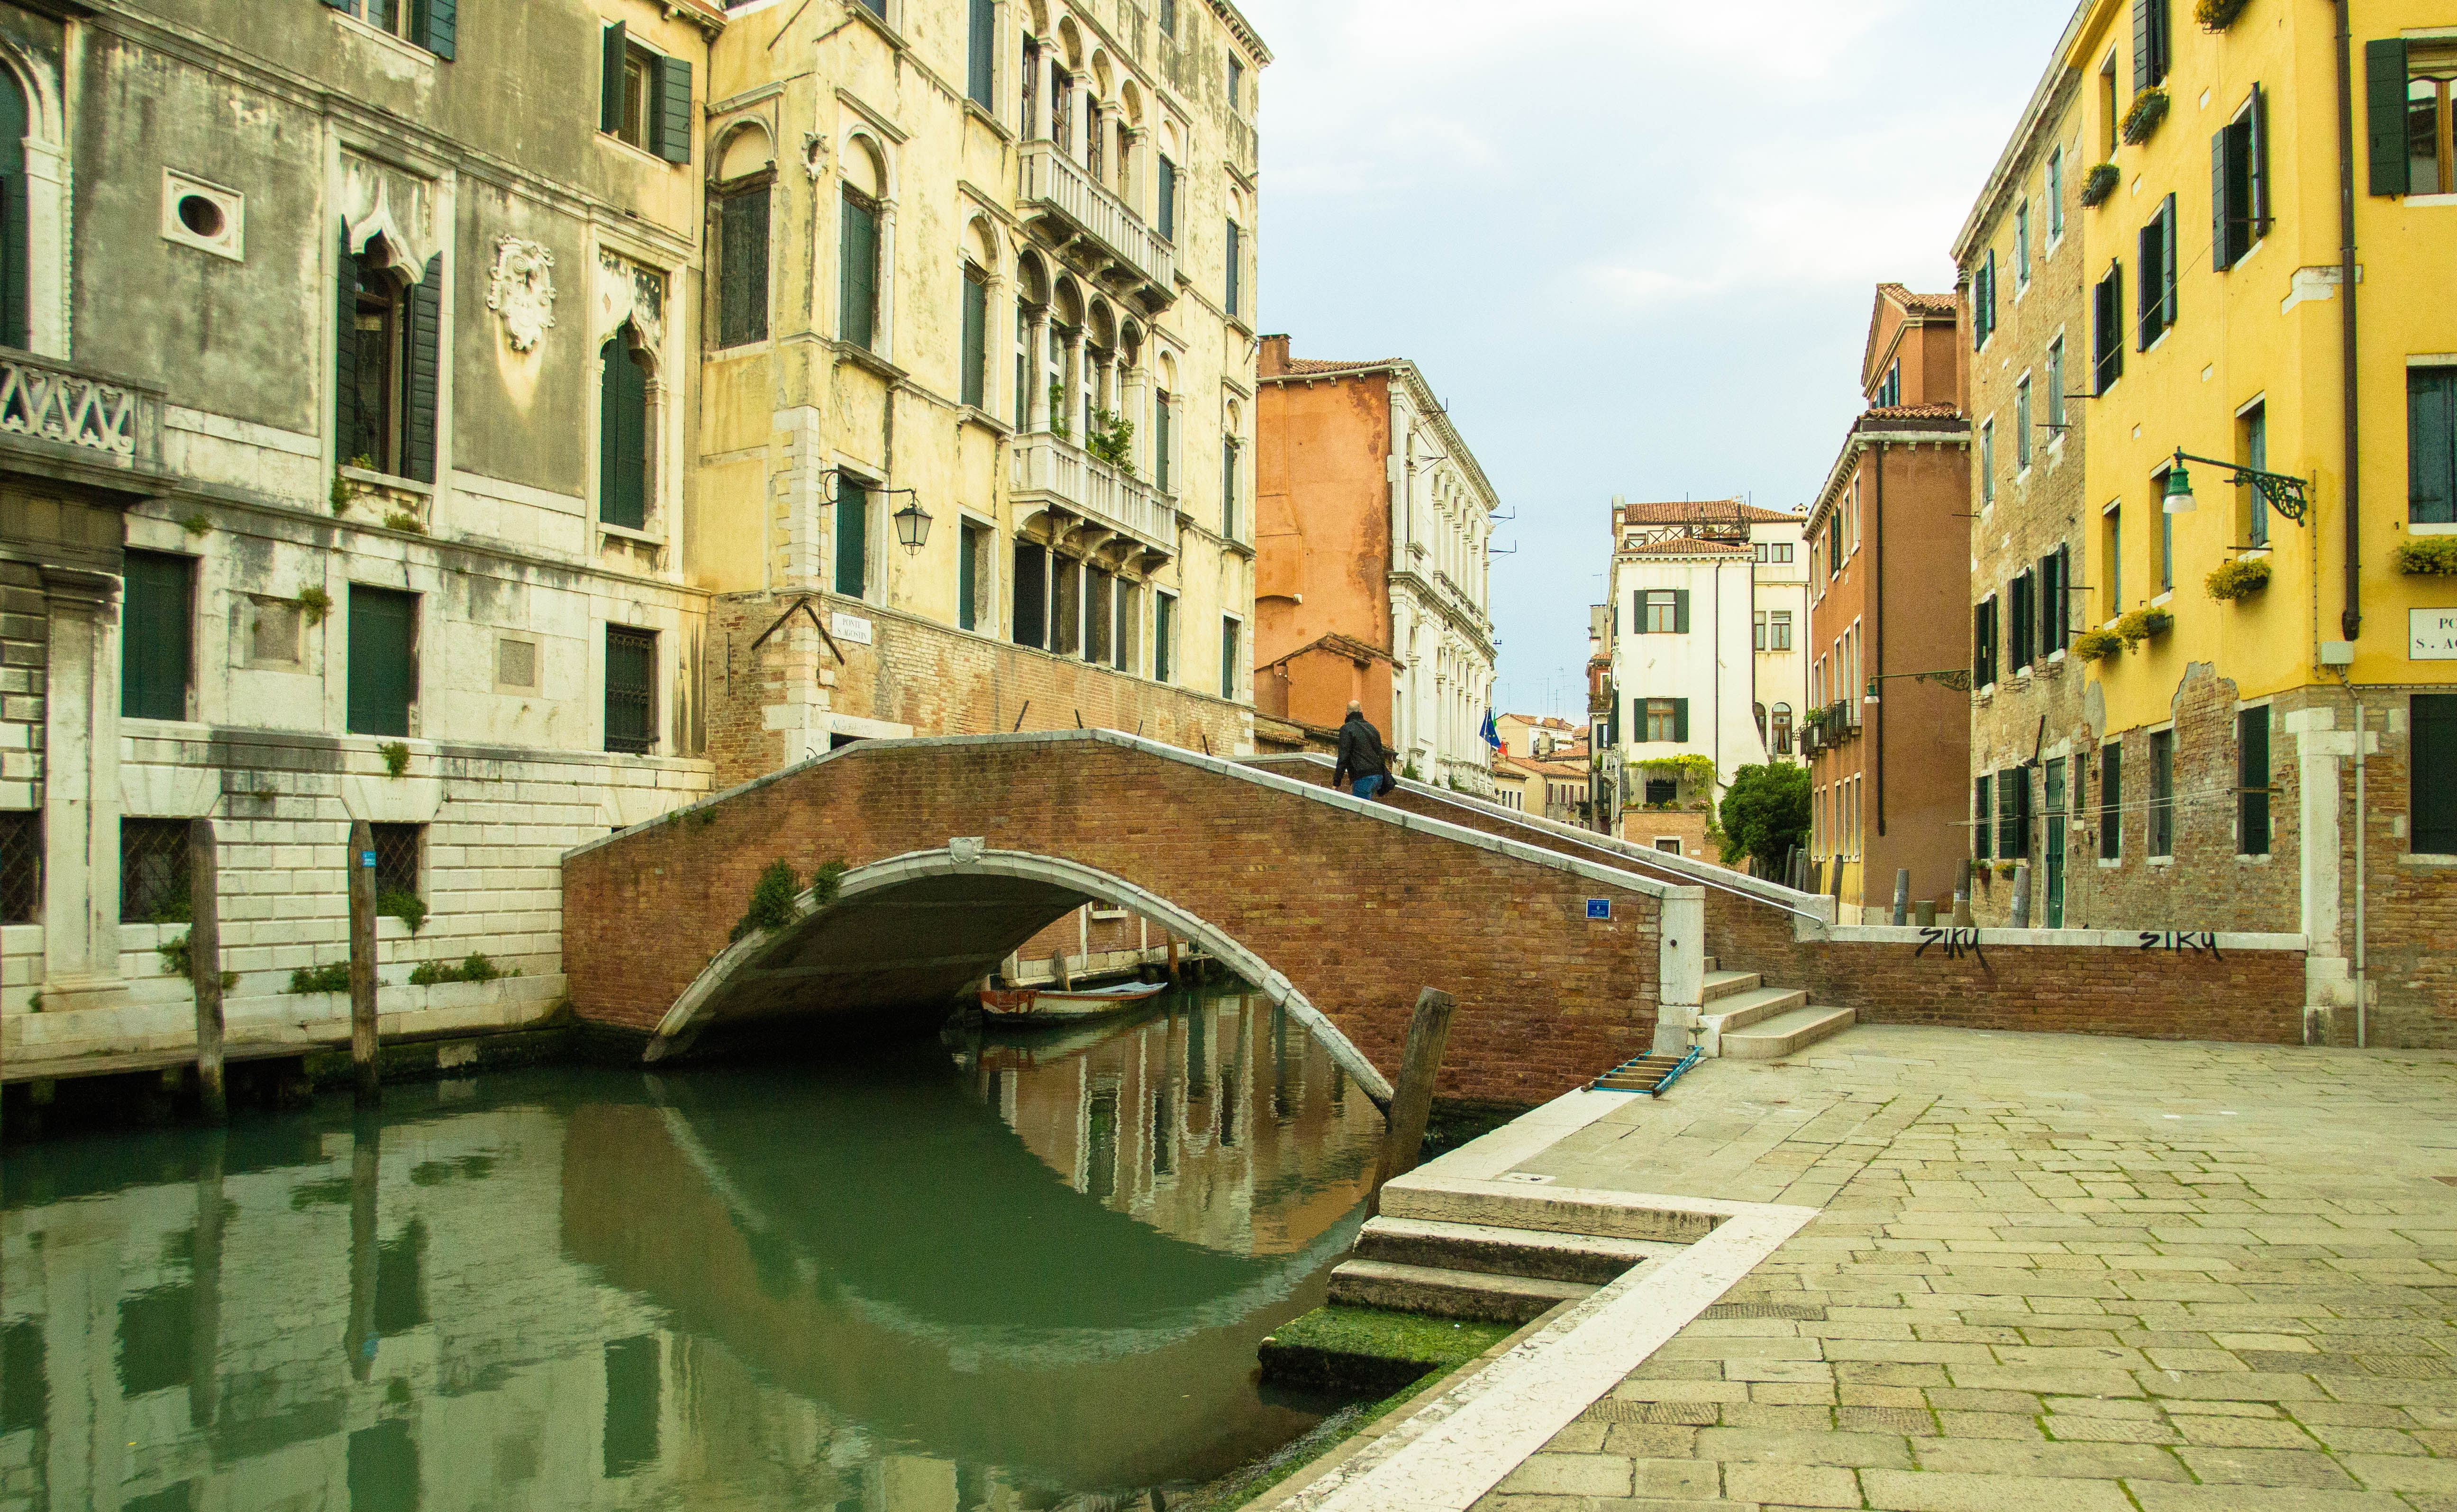
water, bridge, town, canal, cityscape, waterway, european, estate, neighbourhood, stone bridge, venice canal, italian style, renaissance architecture, renaissance bridge